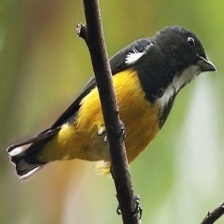
Species: YELLOW BELLIED FLOWERPECKER
Scientific name: DICAEUM MELANOXANTHUM